Ynglinga saga

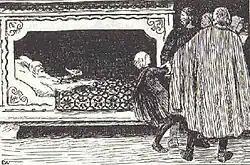
Edwin the Old by Erik Werenskiold

Alf's son Hugleik inherits the power and quietly rules in the kingdom of the Swedes, until a powerful sea-king Hake comes with many warriors to attack the country. King Hugleik gathers a great army to oppose him, but loses a battle at Fyrisvold. Hake kills Hugleik together with two of his sons in the battle and becomes king of Sweden. Hake remains in Sweden while his troops are going abroad on viking expeditions. Meanwhile the sons of Yngve, Jorund and Eric, are cruising in their warships, marauding Denmark. They capture Gudlog, a king from Halogaland, bring him to Stromones and hang him there, which makes them very famous and celebrated. After hearing that king Hake's troops are abroad, Jorund and Eric gather a strong force to advance towards Upsal against Hake, who meets them at Fyrisvold and a great battle takes place there. In spite of having a smaller army, Hake fights bravely and kills Eric, forcing Jorund with his men flee to their ships. However, king Hake himself is mortally wounded in the battle and knows that his days are numbered. He orders a warship to be loaded with bodies of his warriors together with their weapons, and to be taken out to the sea. A pyre is made on the ship, where Hake is burned while not being quite dead.